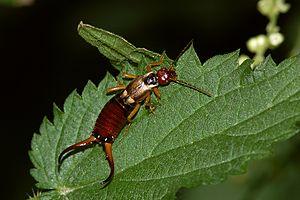
Cette page a pour objet de présenter un arbre phylogénétique des Dermaptera, c'est-à-dire un cladogramme mettant en lumière les relations de parenté existant entre leurs différents groupes, telles que les dernières analyses reconnues les proposent. Ce n'est qu'une possibilité, et les principaux débats qui subsistent au sein de la communauté scientifique sont brièvement présentés ci-dessous, avant la bibliographie.